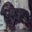
Label: dog